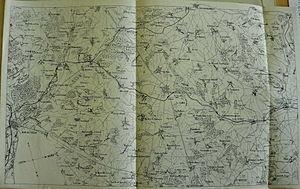
La ligne de Saint-Omer-en-Chaussée à Vers est une ligne de chemin de fer, à écartement normal et à voie unique, entièrement située dans la région Hauts-de-France ; elle permettait d'assurer des relations entre Beauvais, préfecture de l'Oise, et Amiens, préfecture de la Somme. Ligne secondaire, exploitée initialement par la Compagnie des chemins de fer du Nord à partir de 1876, puis par la Société nationale des chemins de fer français, elle ferme progressivement de 1939, pour le trafic voyageur, à 1979, pour le dernier tronçon exploité pour le fret.